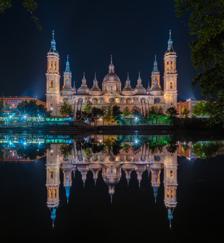
Building: Cathedral-Basilica of Our Lady of the Pillar
Country: Spain
Year built: 1686
Catholic church in Zaragoza, Spain For the church in Buenos Aires, Argentina, see Basilica of Our Lady of the Pillar (Buenos Aires) . 41°39′25″N 0°52′42″W / 41.65694°N 0.87833°W / 41.65694; -0.87833 Cathedral-Basilica of Our Lady of the Pillar Catedral-Basílica de Nuestra Señora del Pilar Nuestra Señora del Pilar Basilica Religion Affiliation Catholic Province Archdiocese of Zaragoza Rite Roman Rite Ecclesiastical or organizational status Minor Basilica Year consecrated 1st or 2nd century AD (founded by the pre- Schism Christian Church) Location Location Zaragoza , Spain Architecture Style Baroque Neo-Mudéjar Groundbreaking 1681 Completed 1961 Spanish Cultural Heritage Type Non-movable Criteria Monument Designated 22 June 1904 Reference no. RI-51-0000083 The Cathedral-Basilica of Our Lady of the Pillar ( Spanish : Catedral-Basílica de Nuestra Señora del Pilar ) is a Catholic church in the city of Zaragoza , Aragon . It is dedicated to the Blessed Virgin Mary under the title of Our Lady of the Pillar , praised as "Mother of the Hispanic Peoples" by Pope John Paul II . It is reputed to be the first-ever church dedicated to Mary . Local traditions take the history of this basilica to the spread of Christianity in Roman Spain attributing to an apparition to Saint James the Great , the apostle who is believed by tradition to have brought Christianity to the country. This is the only reported apparition of Mary to have occurred before her believed Assumption . Many of the kings of Spain, many other foreign rulers and saints have paid their devotion before this statue of Mary. Saint John of the Cross , Saint Teresa of Ávila , Saint Ignatius of Loyola , and Blessed William Joseph Chaminade are among the foremost ones. The Basilica of Our Lady of the Pillar is one of two minor basilicas in the city of Zaragoza, and is co-cathedral of the city alongside the nearby La Seo de Zaragoza . The architecture is of Baroque style , and the present building was predominantly built between 1681 and 1872. History Front side of the basilica Apparition of Pilar Main article: Our Lady of the Pillar According to local tradition, soon after the crucifixion and resurrection of Jesus, Saint James was preaching the Gospel in Spain, but was disheartened because of the failure of his mission. Tradition holds that on 2 January 40 AD, while he was deep in prayer by the banks of the Ebro , the Mother of Jesus appeared to him and gave a column of jasper and instructed him to build a church in her honor: "This place is to be my house, and this image and column shall be the title and altar of the temple that you shall build." First chapel About a year after the apparition, James is believed to have had a small chapel built in Mary's honor, the first church ever dedicated to her. After James returned to Jerusalem, he was executed by Herod Agrippa in about 44 AD, the first apostle to be martyred for his faith. Several of his disciples took his body and returned it for final burial in Spain. This first chapel was eventually destroyed with various other Christian shrines, but the statue and the pillar stayed intact under the protection of the people of Zaragoza. Expansions Romanesque church Mudéjar church of the Pillar in 1647 by Juan Bautista Martínez del Mazo . Numerous churches have been built upon this site through the years. The tiny chapel built by Saint James later gave way to a basilica-like enclosure during Constantine I 's time; subsequently being transformed into Romanesque , then Gothic then Mudéjar styles. The venerated shrines at Zaragoza date to the Christian Reconquest by King Alfonso I in 1118. A church in the Romanesque style was built under the pontificate of Pedro de Librana who is also credited with the oldest written testimonial to the Virgin at Zaragoza. A tympanum on the south wall of this Romanesque church still stands. Gothic church Basilica of the Pillar in 1806, before the four high Neo-Mudéjar spiers were most built in 1872. Most part of the angular towers that enhance the exterior volume date to the 20th century, and were not completed until 1961. Engraving by Robert Daudet and Louis-François Lejeune . The Romanesque church was damaged by fire in 1434, and reconstruction began in the Mudéjar Gothic style. A Gothic-style church was built in the 15th century but only a few parts of it remain intact or were later restored, including the choir stand and the altarpiece in alabaster by Damián Forment . Current church Detail of the fresco of The Queen of Martyrs in the dome, painted by Francisco Goya The present spacious church in Baroque style was begun in 1681 by Charles II, King of Spain and completed in 1686. The early constructions were supervised by Felipe Sanchez and were later modified by Francisco Herrera the Younger under John of Austria the Younger . In 1725, the Cabildo of Zaragoza decided to change the aspect of the Holy Chapel and commissioned the architect Ventura Rodríguez , who transformed the building into its present dimensions of 130 meters long by 67 wide, with its eleven cupolas and four towers. The area most visited is the eastern part of the chapel, because this is where the Holy Chapel by Ventura Rodríguez (1754) is built, which houses the venerated image of the Virgin. Around the Holy Chapel are the vaults or domes painted with frescoes by Francisco Goya : The Queen of Martyrs and Adoration of the Name of God . The gilding and other ornamentation throughout the building were designed and overseen by Goya's father José. By 1718 the church had been vaulted over. However, it was not until 1872 that the final touches were put to these vaults, when the main dome and the final spire were finished. During the Spanish Civil War of 1936–1939 three bombs were dropped on the church but none of them exploded . Two of them are still on show in the basilica. Notable choirmasters include the Baroque composer Joseph Ruiz Samaniego . Pillar and the image The basilica, viewed from across the Ebro The statue is wooden and 39 cm tall and rests on a column of jasper . The tradition of the shrine of El Pilar, as given by Our Lady in an apparition to Sister Mary Agreda and written about in Mystical City of God , is that Our Lady was carried on a cloud by the angels to Zaragoza during the night. While they were traveling, the angels built a pillar of marble , and a miniature image of Our Lady. Our Lady gave the message to St James and added that a church was to be built on the site where the apparition took place. The pillar and the image were to be part of the main altar. The image was crowned in 1905 with a crown designed by the Marquis of Griñi, and valued at 450,000 pesetas (£18,750, 1910). Layout The building, which can be seen from the nearby Ebro River , is a large rectangle with a nave and two aisles, with two other all-brick chapels, thus giving the whole a typically Aragonese touch. It is illuminated by large oculi , characteristic of the monuments of the region from the 17th century onwards. Twelve enormous pillars support the vaults of the nave and aisles; the whole is topped by domes, as are the chapels. The chapels within the basilica include: Chapel of the Rosary Chapel of Joachim Chapel of Saint Lawrence (Lorenzo) Chapel of Saint Pedro de Arbués Chapel of Saint Braulio Chapel of Saint Anthony Chapel of Saint Joseph Chapel of Saint Anna Chapel of Saint John Organ and music The first organ was built in 1463 by Enrique de Colonia . In 1537, Martín de Córdoba built another organ with the intent to compete with the one at the La Seo . Guillermo de Lupe and his son Gaudioso restructured the larger organ between 1595 and 1602; he had done the same for an organ in the Cathedral of the Savior of Zaragoza in 1577. In 1657, there were several organs in the church, of many sizes and offering many possibilities. As a result, the musical activity reached a peak in the Spanish Golden Age ; however, it began to decline toward the end of the 19th century. In the Middle Ages, a minstrel accompanied singers with a dulcian . Polyphony in the Cathedral-Basilica of Our Lady of the Pillar was first documented in the mid-17th century, played by a "tenor" and a "contrabajón". In the late 1600s, an orchestra composed of minstrels agreed to work for the Church of Santa María la Mayor, the predecessor of the cathedral-basilica. El Pilar and Spanish identity The feast of Our Lady of the Pillar, celebrating the first apparition of Mary to Hispanic people, is on October 12. This coincides with the Día de la Hispanidad and the date of Columbus's discovery of the New World. Every nation of Hispanic colonial origin has donated national vestments for the fifteenth-century statue of the Virgin , which is housed in the chapel. Pope John Paul II praised El Pilar as "Mother of the Hispanic Peoples" during both of his visits to the basilica. It was declared Bien de Interés Cultural in 1904. See also Wikimedia Commons has media related to Catedral-Basílica de Nuestra Señora del Pilar de Zaragoza . Marian apparitions Roman Catholic Marian churches 12 Treasures of Spain List of Bien de Interés Cultural in the Province of Zaragoza Notes